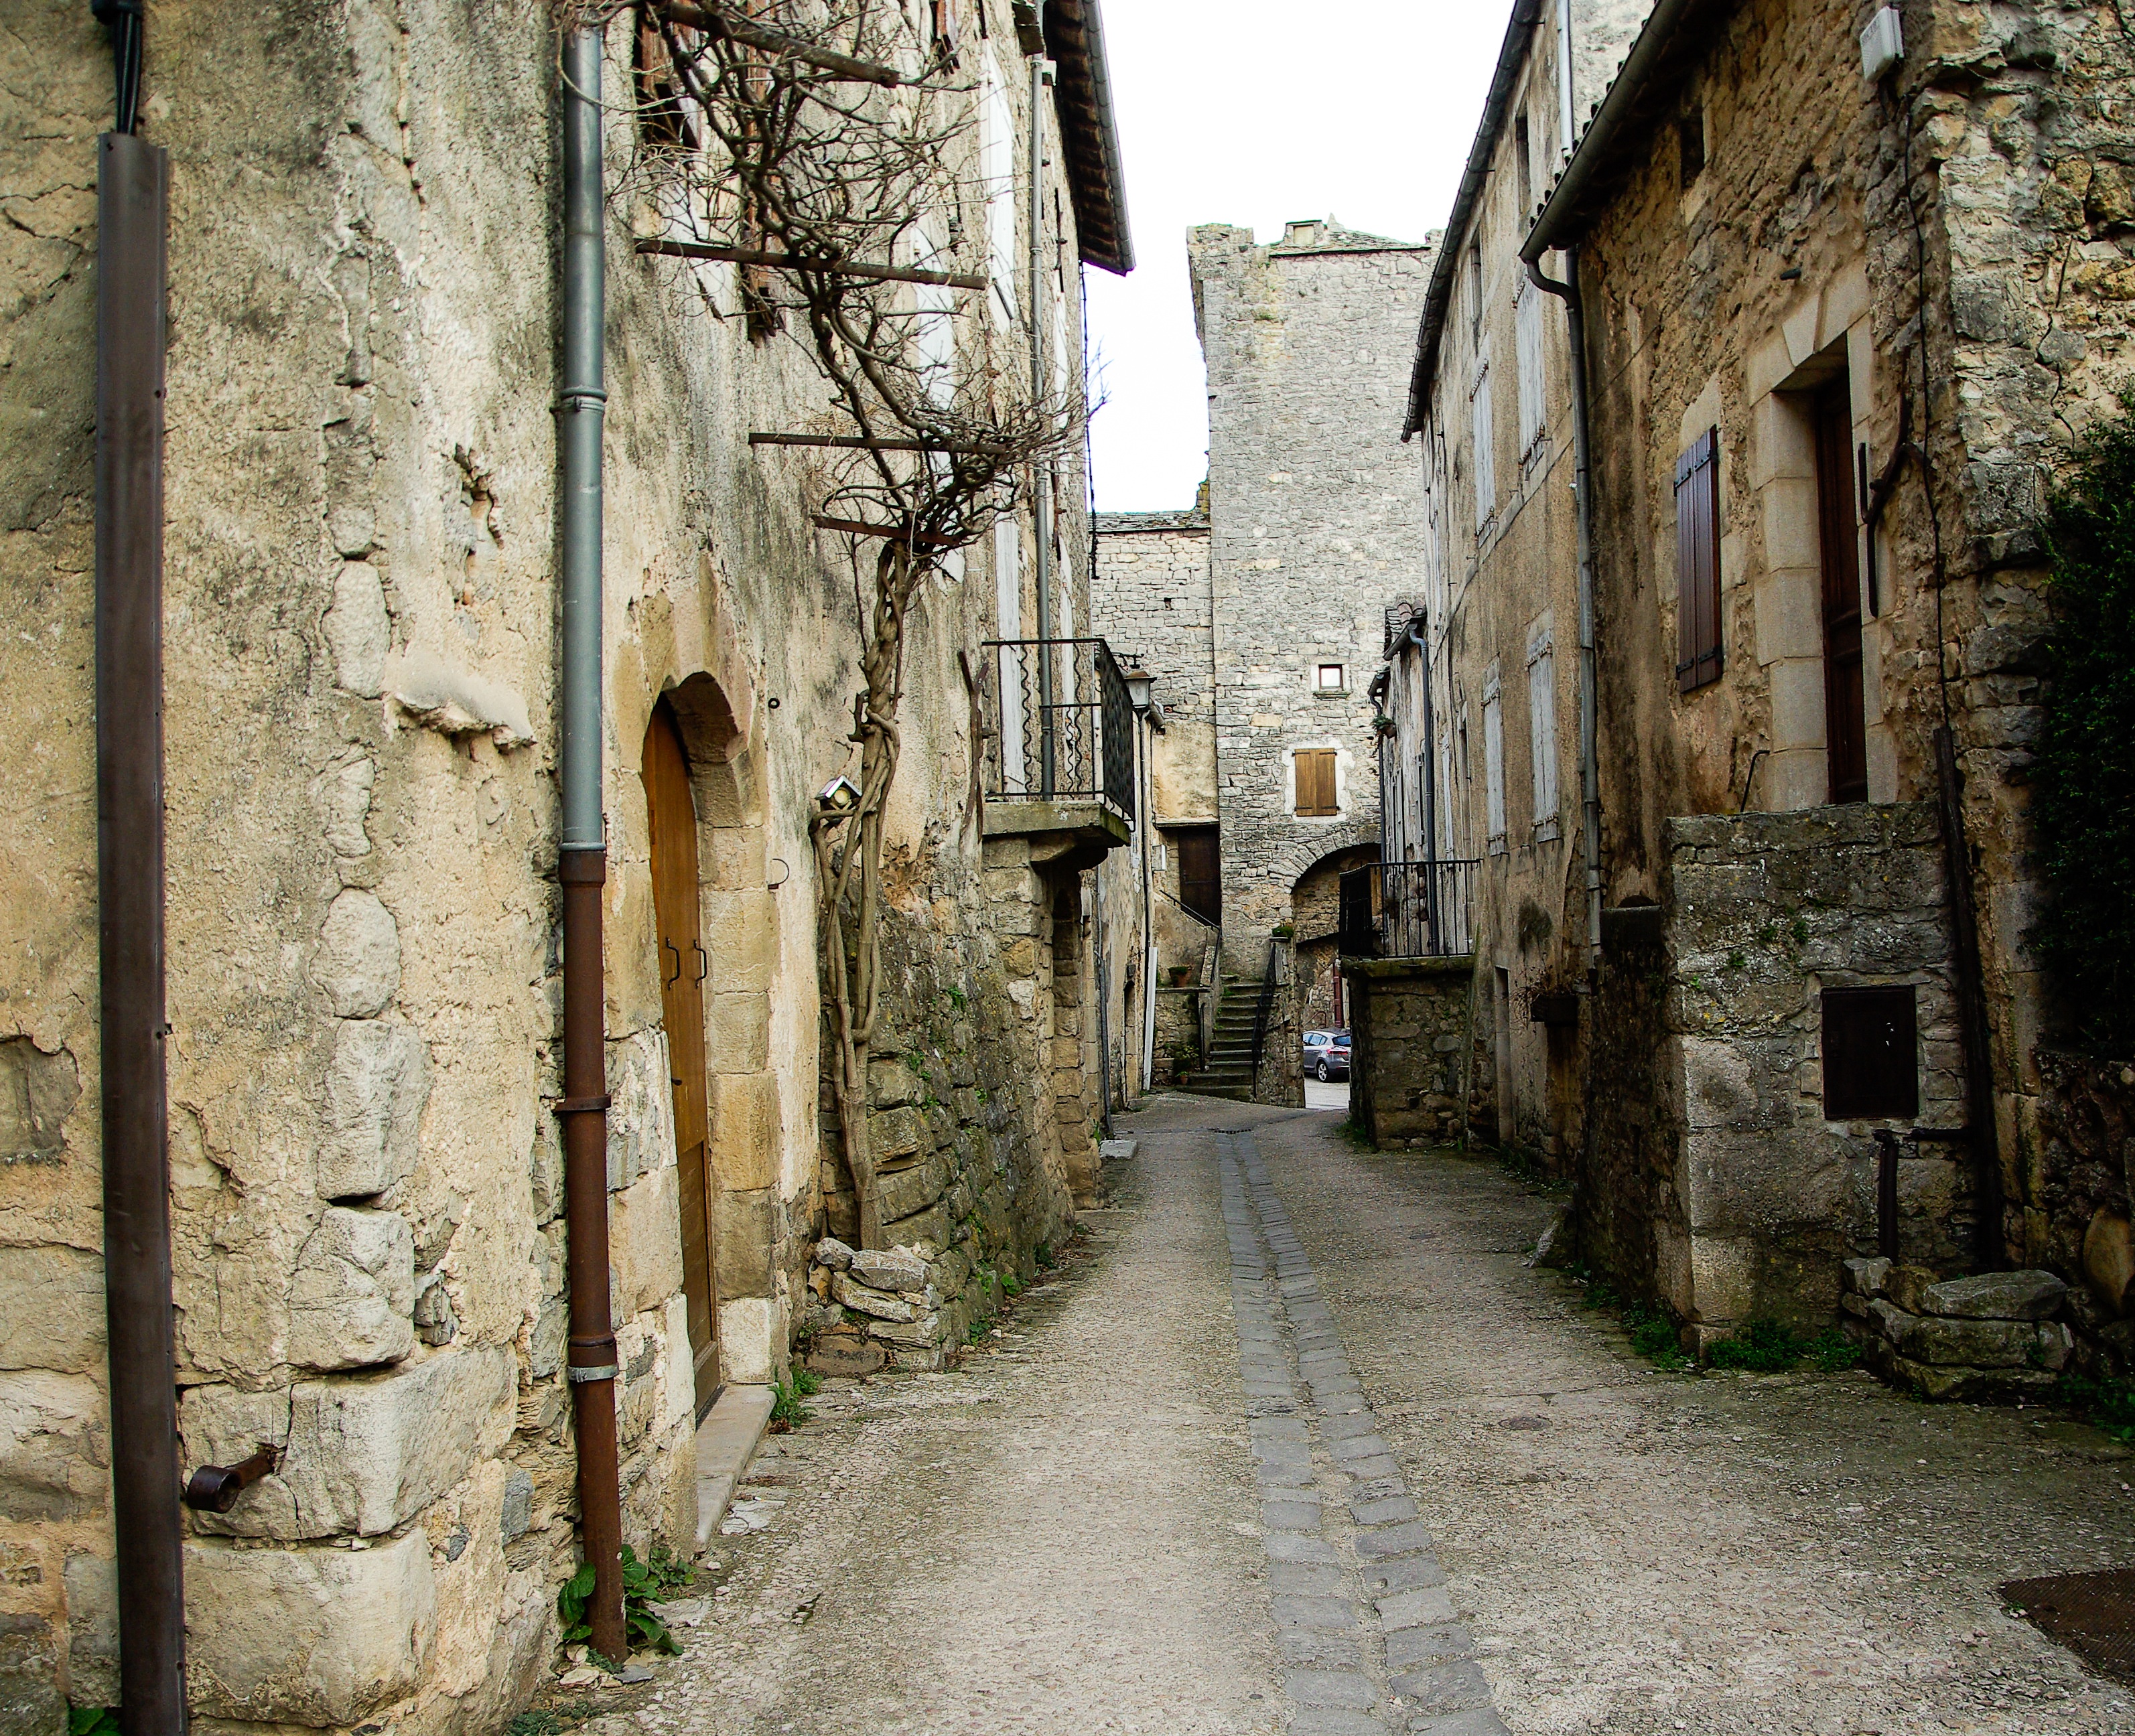
road, street, town, alley, wall, village, france, lane, narrow street, ruins, infrastructure, history, middle ages, neighbourhood, pavers, medieval village, urban area, ancient history, human settlement, holy eulalie of cernon